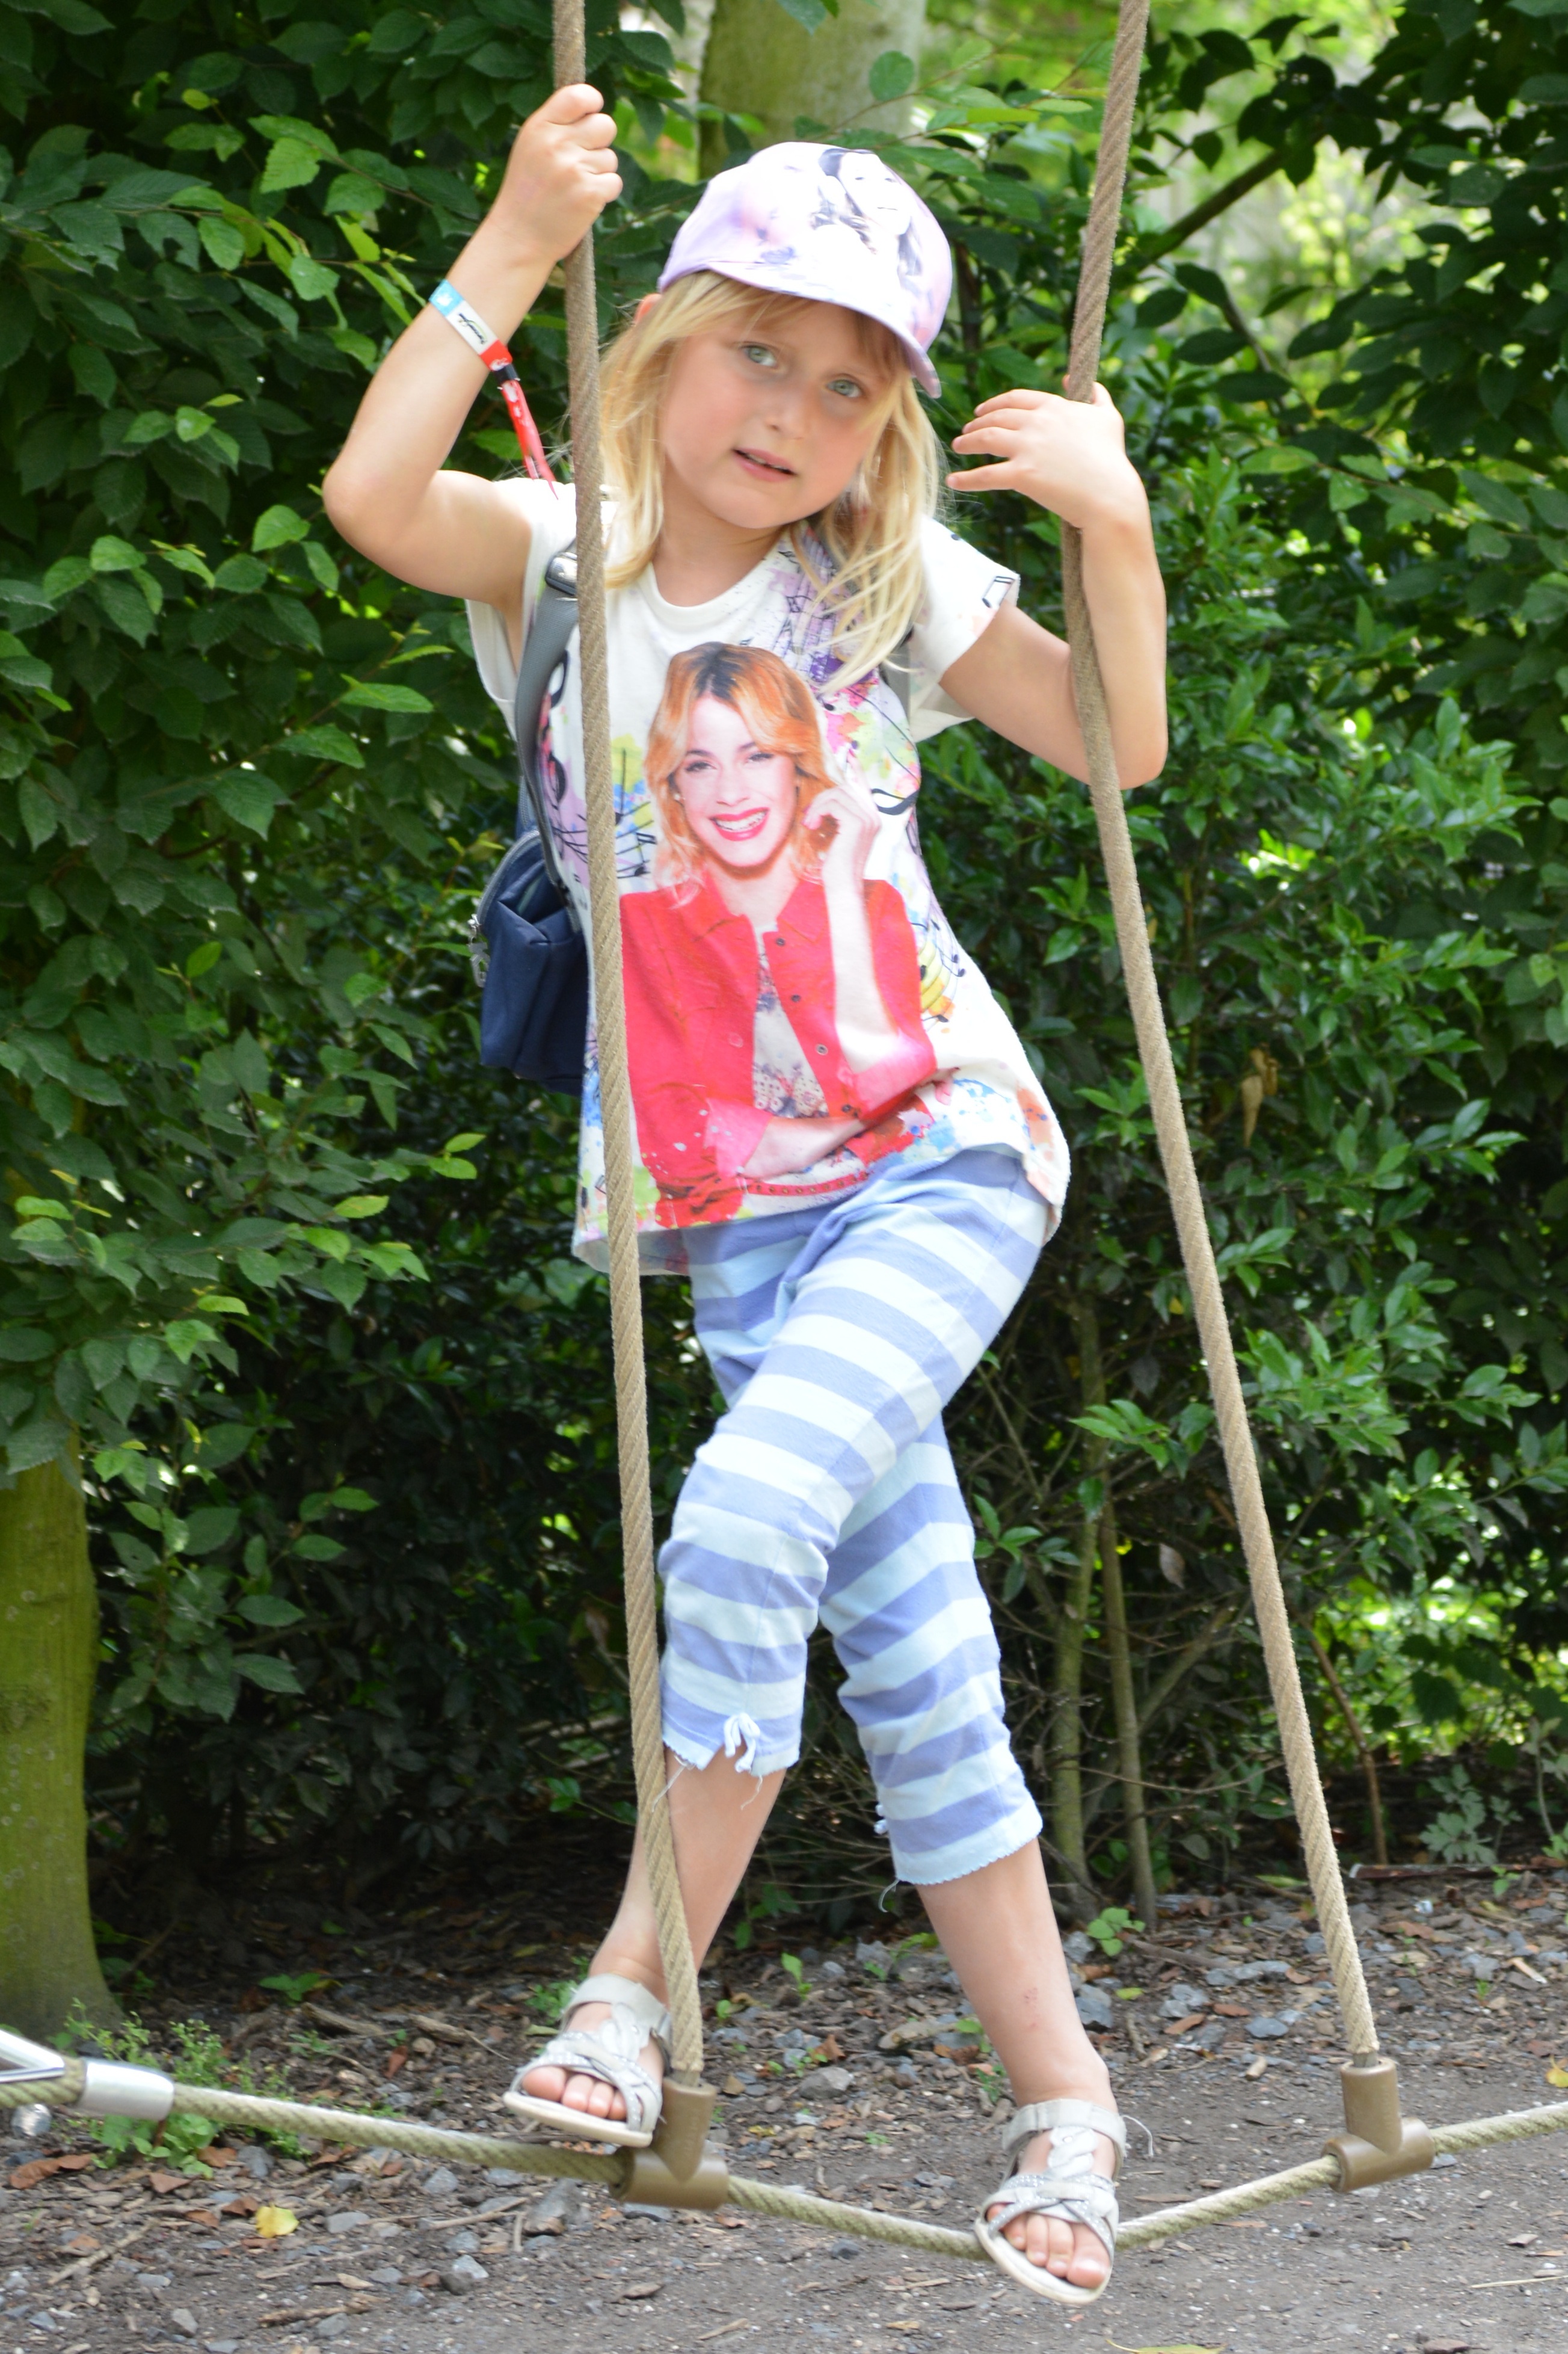
people, girl, play, pet, spring, child, clothing, toddler, agility, costume, violetta